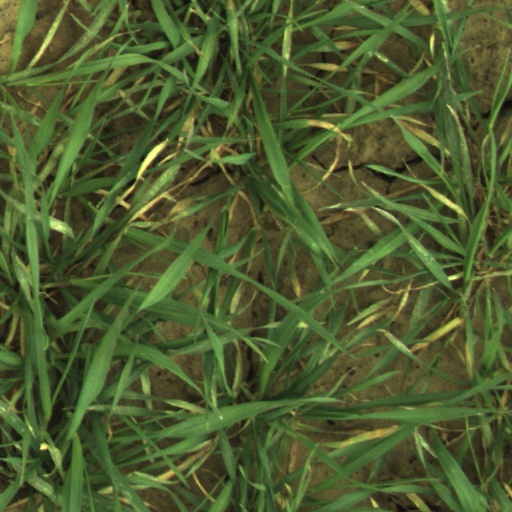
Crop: wheat